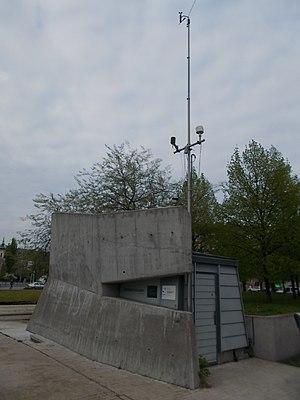
L’Országos Meteorológiai Szolgálat est le service météorologique national hongrois. Il remplaça en 1970 l’Országos Meteorológiai Intézetből, lui même précédé par le Magyar Királyi Meteorológiai és Földdelejességi Intézet fondé en 1870 par le moine bénédictin et météorologue Schenzl Guido.